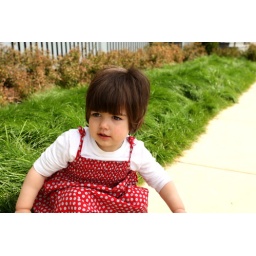
sitting in the grass